Cassino

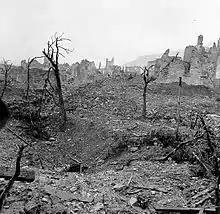
Ruins of Cassino after the bombing.

In World War II, after southern Italy was invaded by the Allies, the Germans entrenched around the German Gustav Line, which, in its southern tip, was anchored around the mountains behind Cassino. The town was therefore the site of fierce fighting in the Battles of Monte Cassino. Allied troops were initially commanded to avoid destruction of a site deemed so culturally significant, but the human casualties became so great that the go-ahead was given and on 15 February 1944 the Abbey was destroyed by a heavy aerial bombardment. The Allies, believing that the Abbey was a strategic position occupied by the Germans, bombed it, killing many of the people who had taken refuge. The works of art contained in the Abbey were transferred to Rome by the Germans before the bombing, but many disappeared on the way. On 15 March, the town was completely razed to the ground by aerial bombardment and artillery fire, followed by an unsuccessful Allied attack. 2,026 civilians, one-tenth of the town's entire population of 20,000, were killed by the bombing and fighting before and during the battles of Cassino.